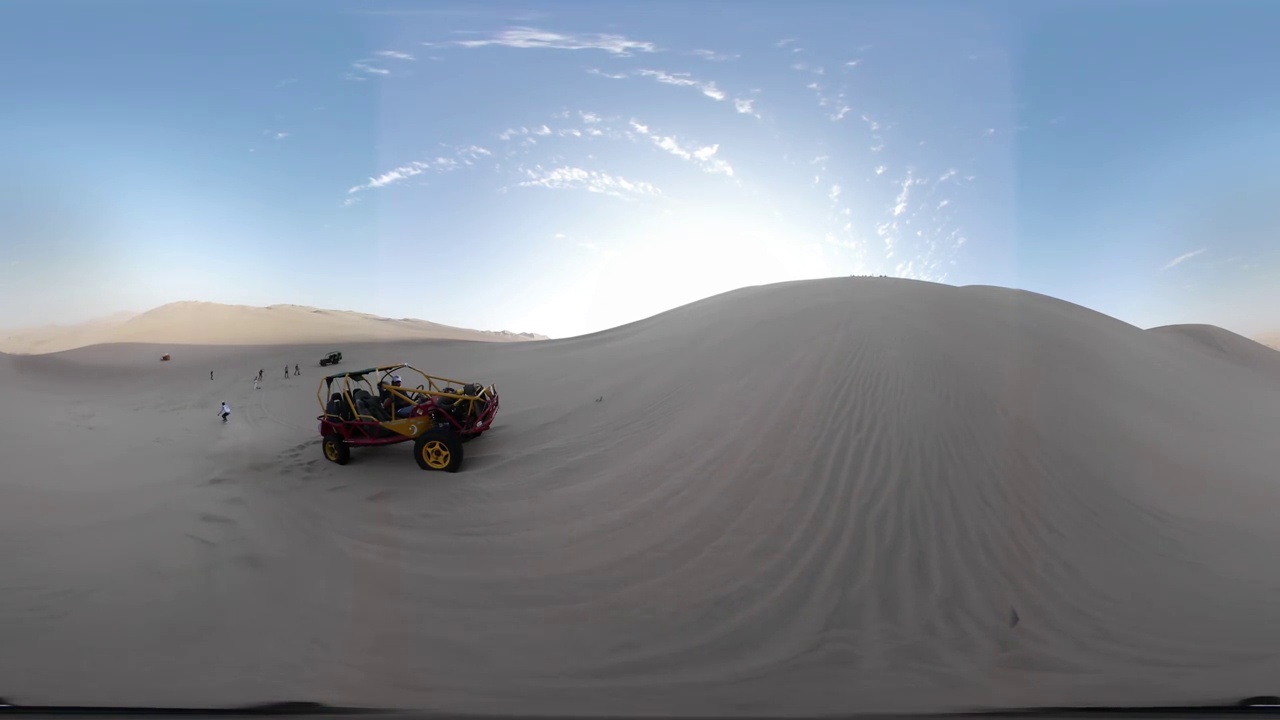
Referred object: The car on the left side from the current viewpoint

Referred object: the yellow dune buggy